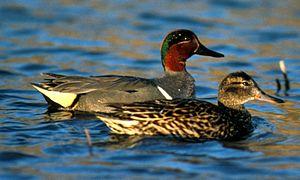
Cette liste de la faune française regroupe les espèces de Galloanserae peuplant la France métropolitaine.
La Sarcelle à ailes vertes est une espèce de canards de la famille des Anatidae.
La Sarcelle d'hiver est la plus petite espèce de canards de surface. Elle se rencontre en Europe, Amérique du Nord et aussi en Asie. Dans ces régions, elle vit dans les zones tempérées à septentrionales. C'est un migrateur partiel, elle est chassée en grand nombre en Europe et en Amérique du Nord. La population nord-américaine est considérée par certains ornithologues comme une espèce à part, la Sarcelle à ailes vertes, et par d'autres comme une sous-espèce.